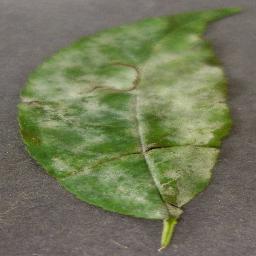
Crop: cherry
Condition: (including_sour)_powdery_mildew